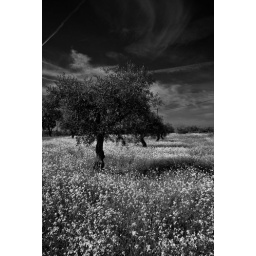
430 | in a field of flowers